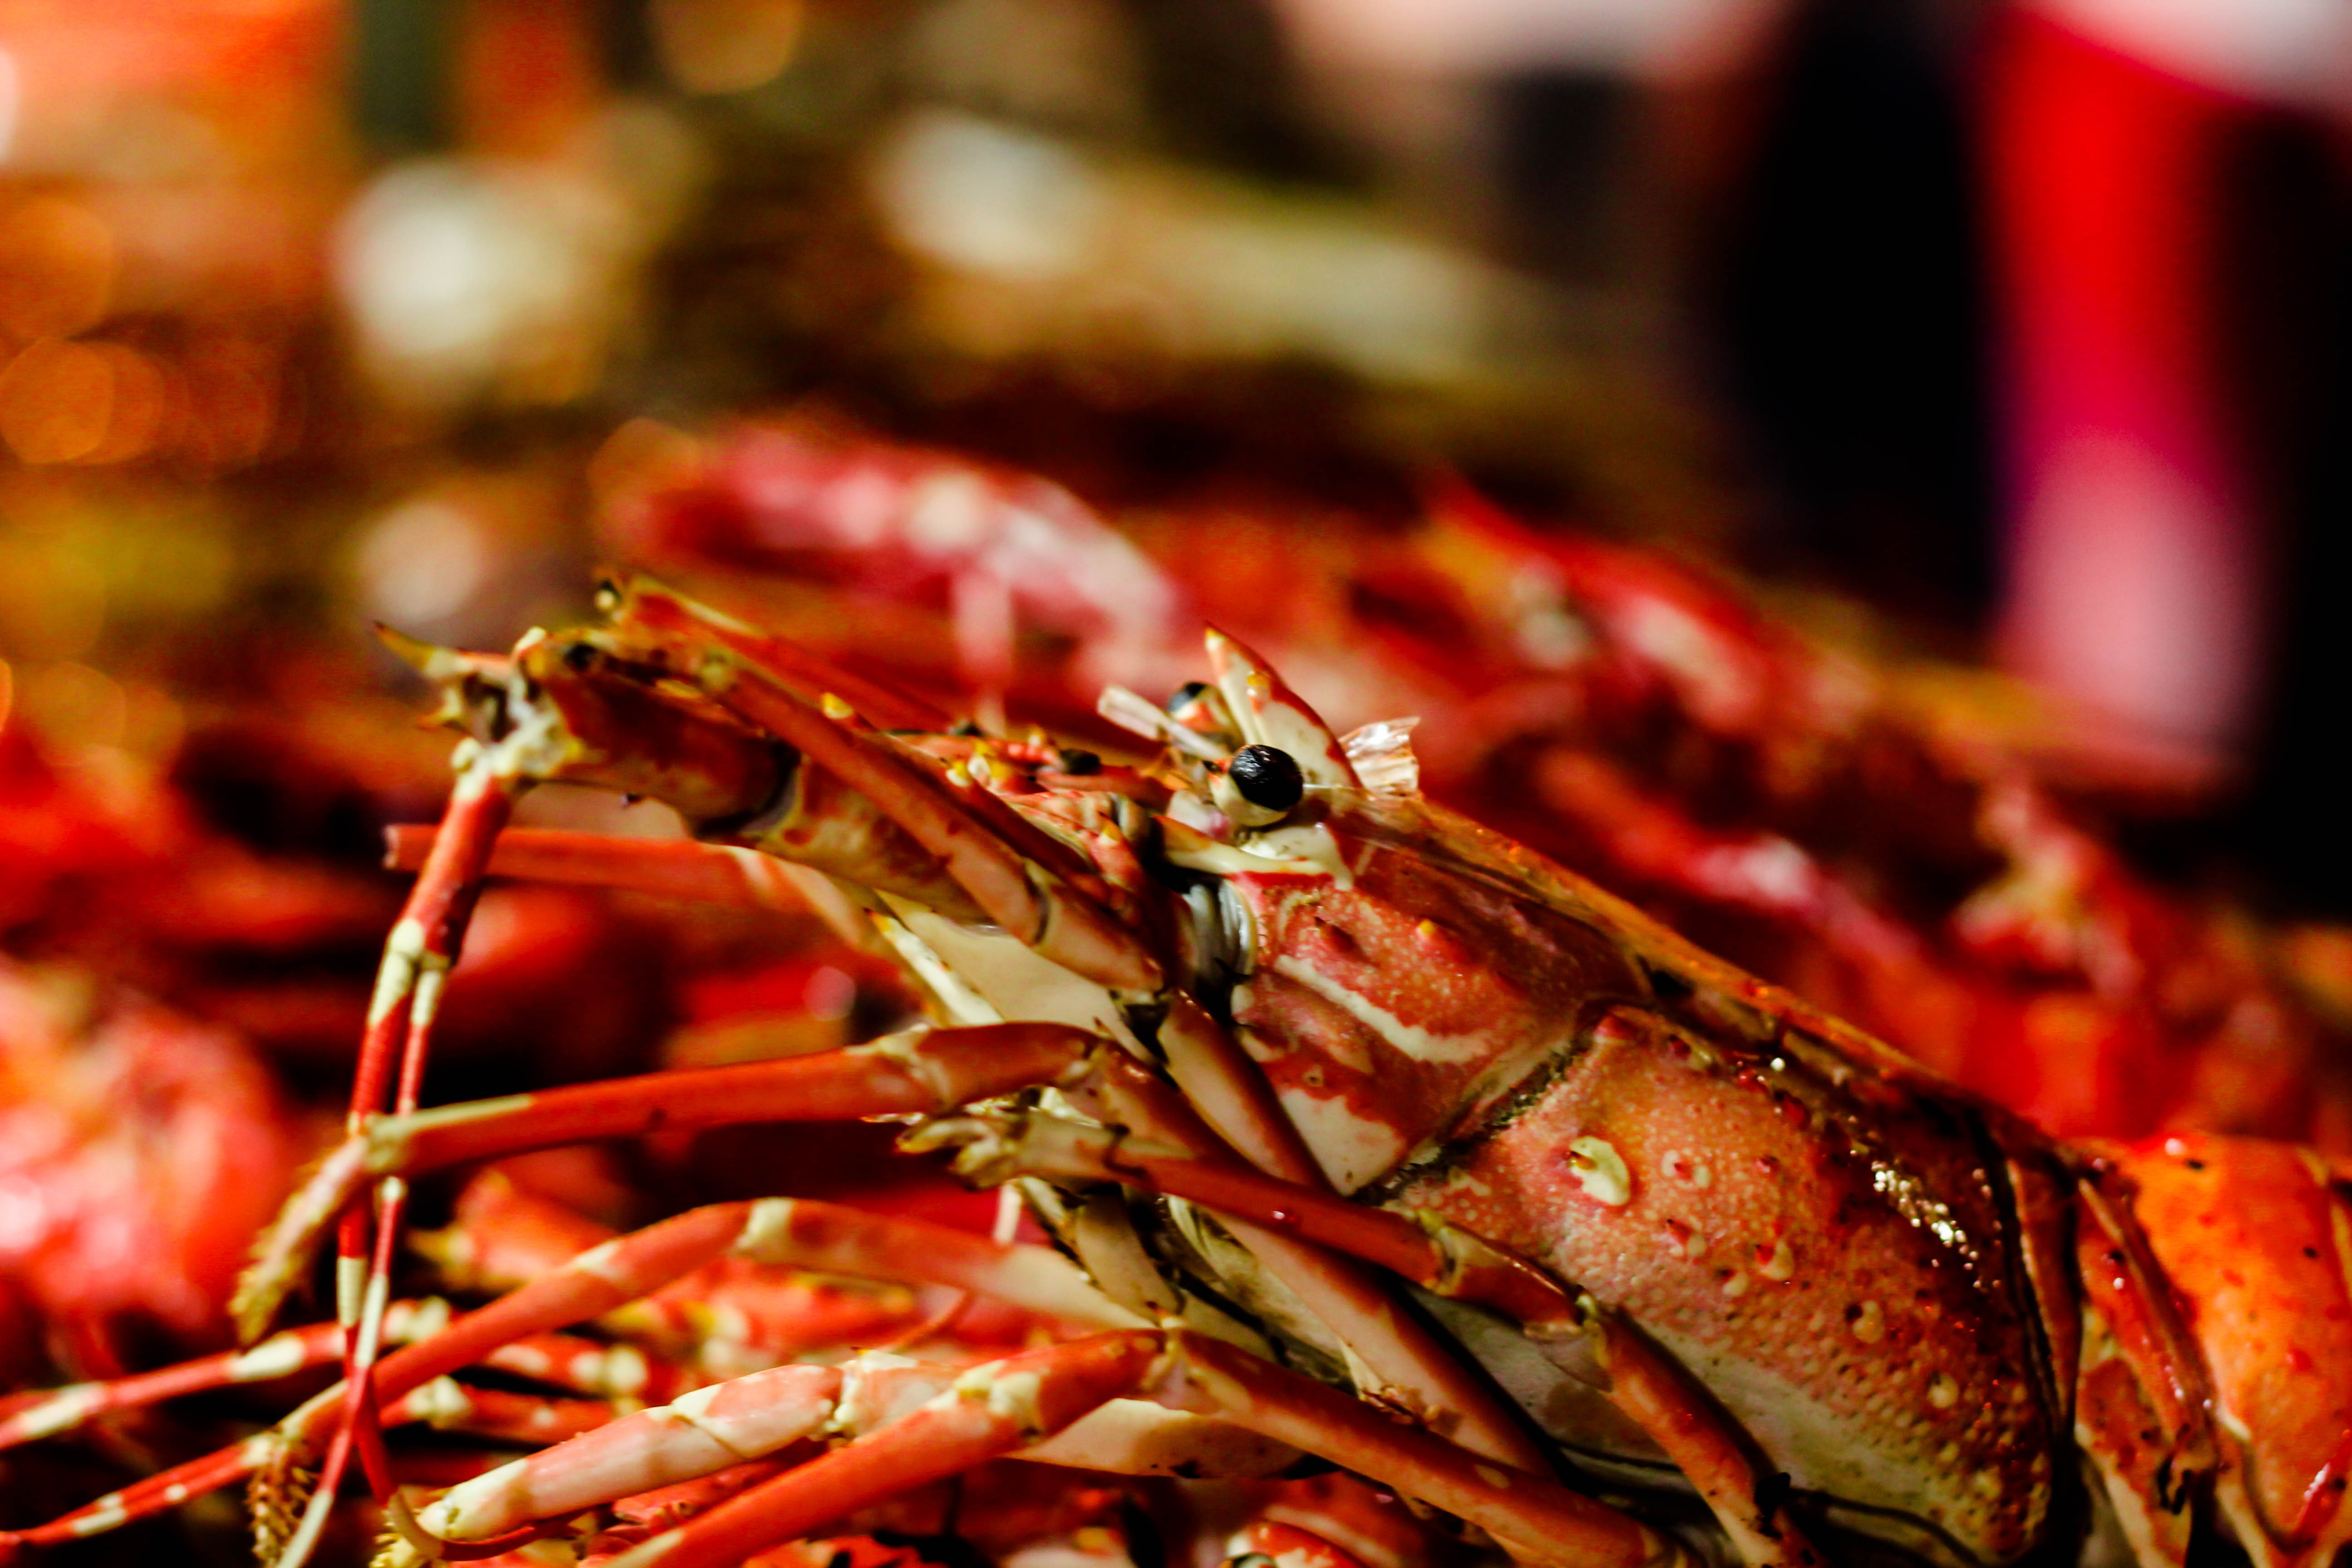
dish, meal, food, seafood, cuisine, invertebrate, shrimp, lobster, street food, spiny lobster, seafood boil